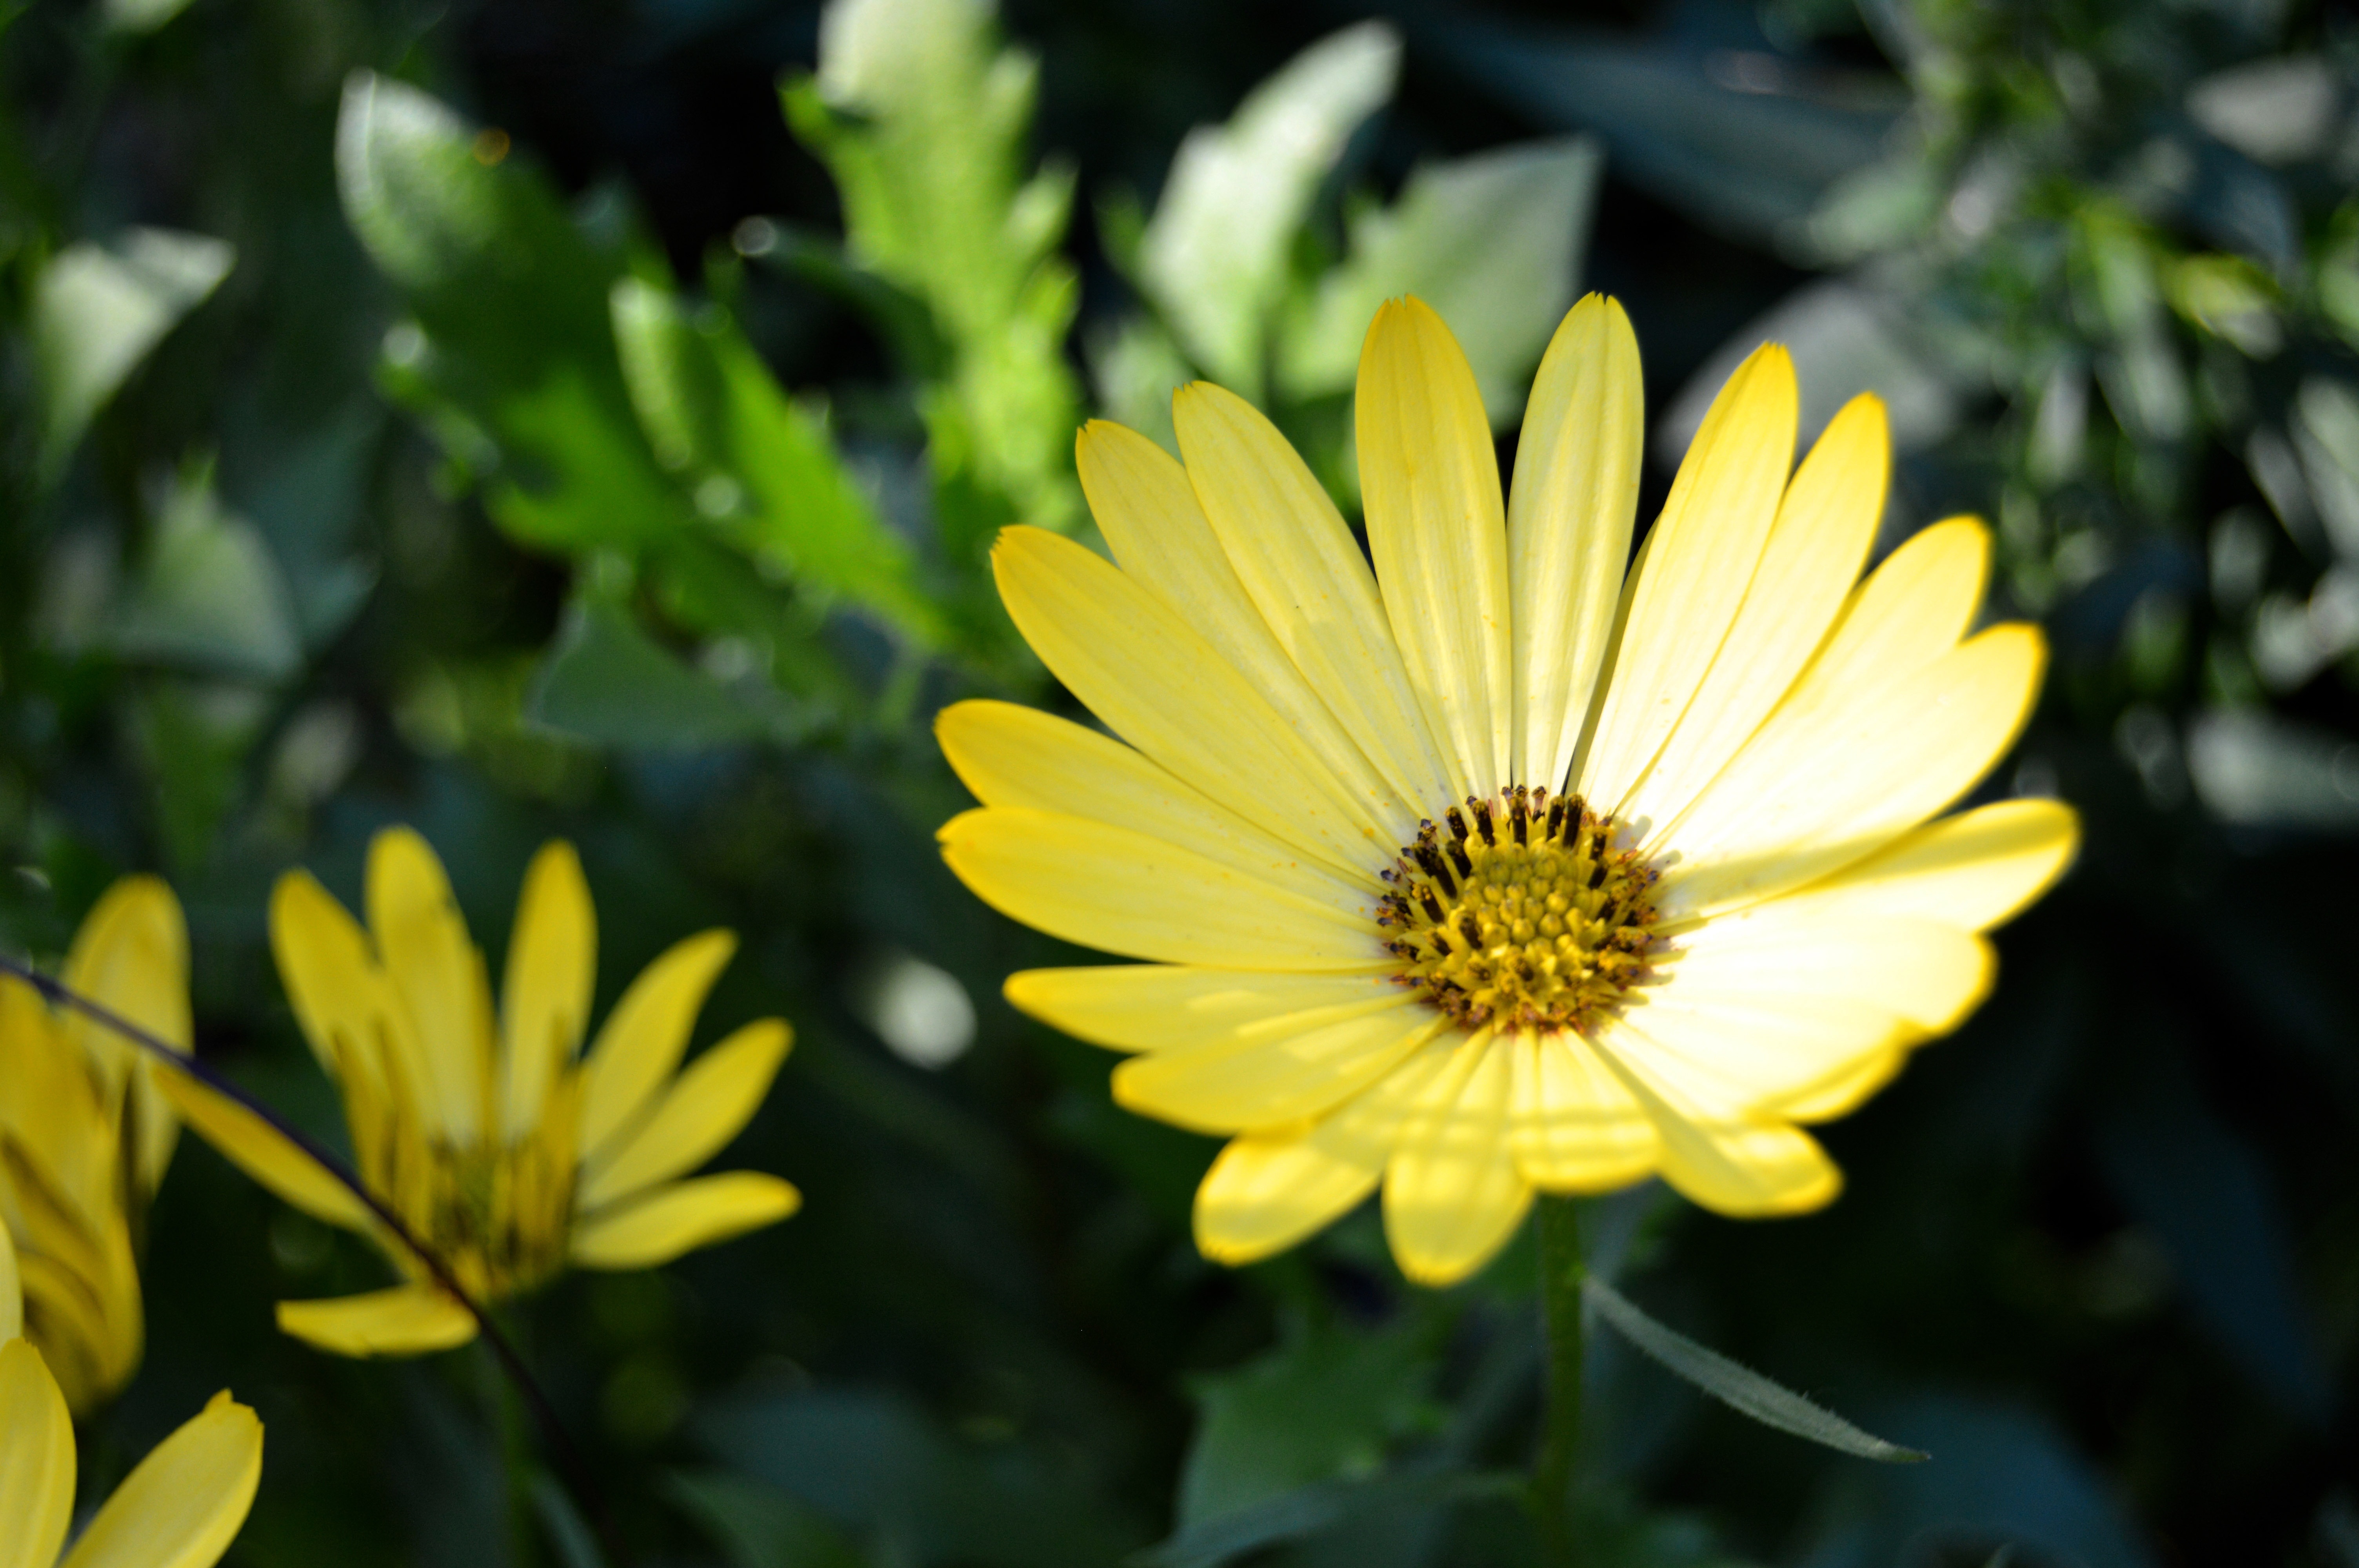
nature, forest, blossom, plant, meadow, sunlight, flower, petal, bloom, floral, daisy, walk, green, color, botany, colorful, yellow, garden, close, flora, wildflower, flowers, close up, leaves, gardening, decorative, evening sun, macro photography, flowering plant, daisy family, oxeye daisy, plant stem, land plant